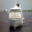
Label: ship